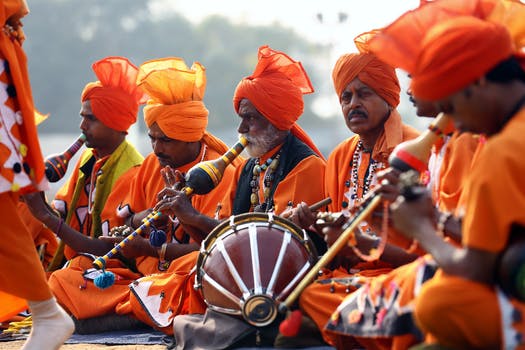
Label: No Watermark